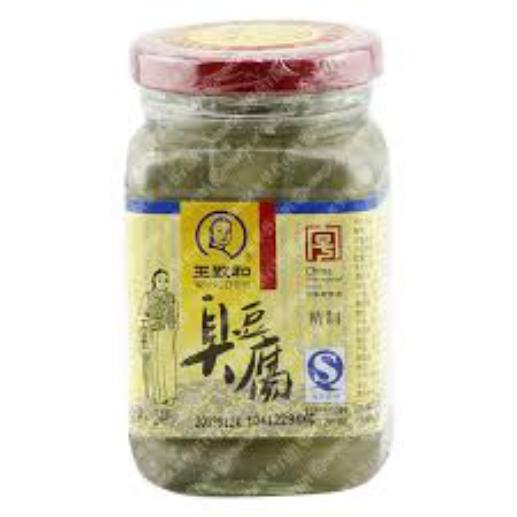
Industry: Food